IWI Tavor

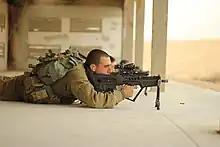
A Nahal soldier conducts firing drill with a CTAR-21

The Tavor is primarily chambered in 5.56×45mm NATO and uses STANAG magazines, conversion kits for 9×19mm Parabellum and 5.45×39mm calibre are also available.